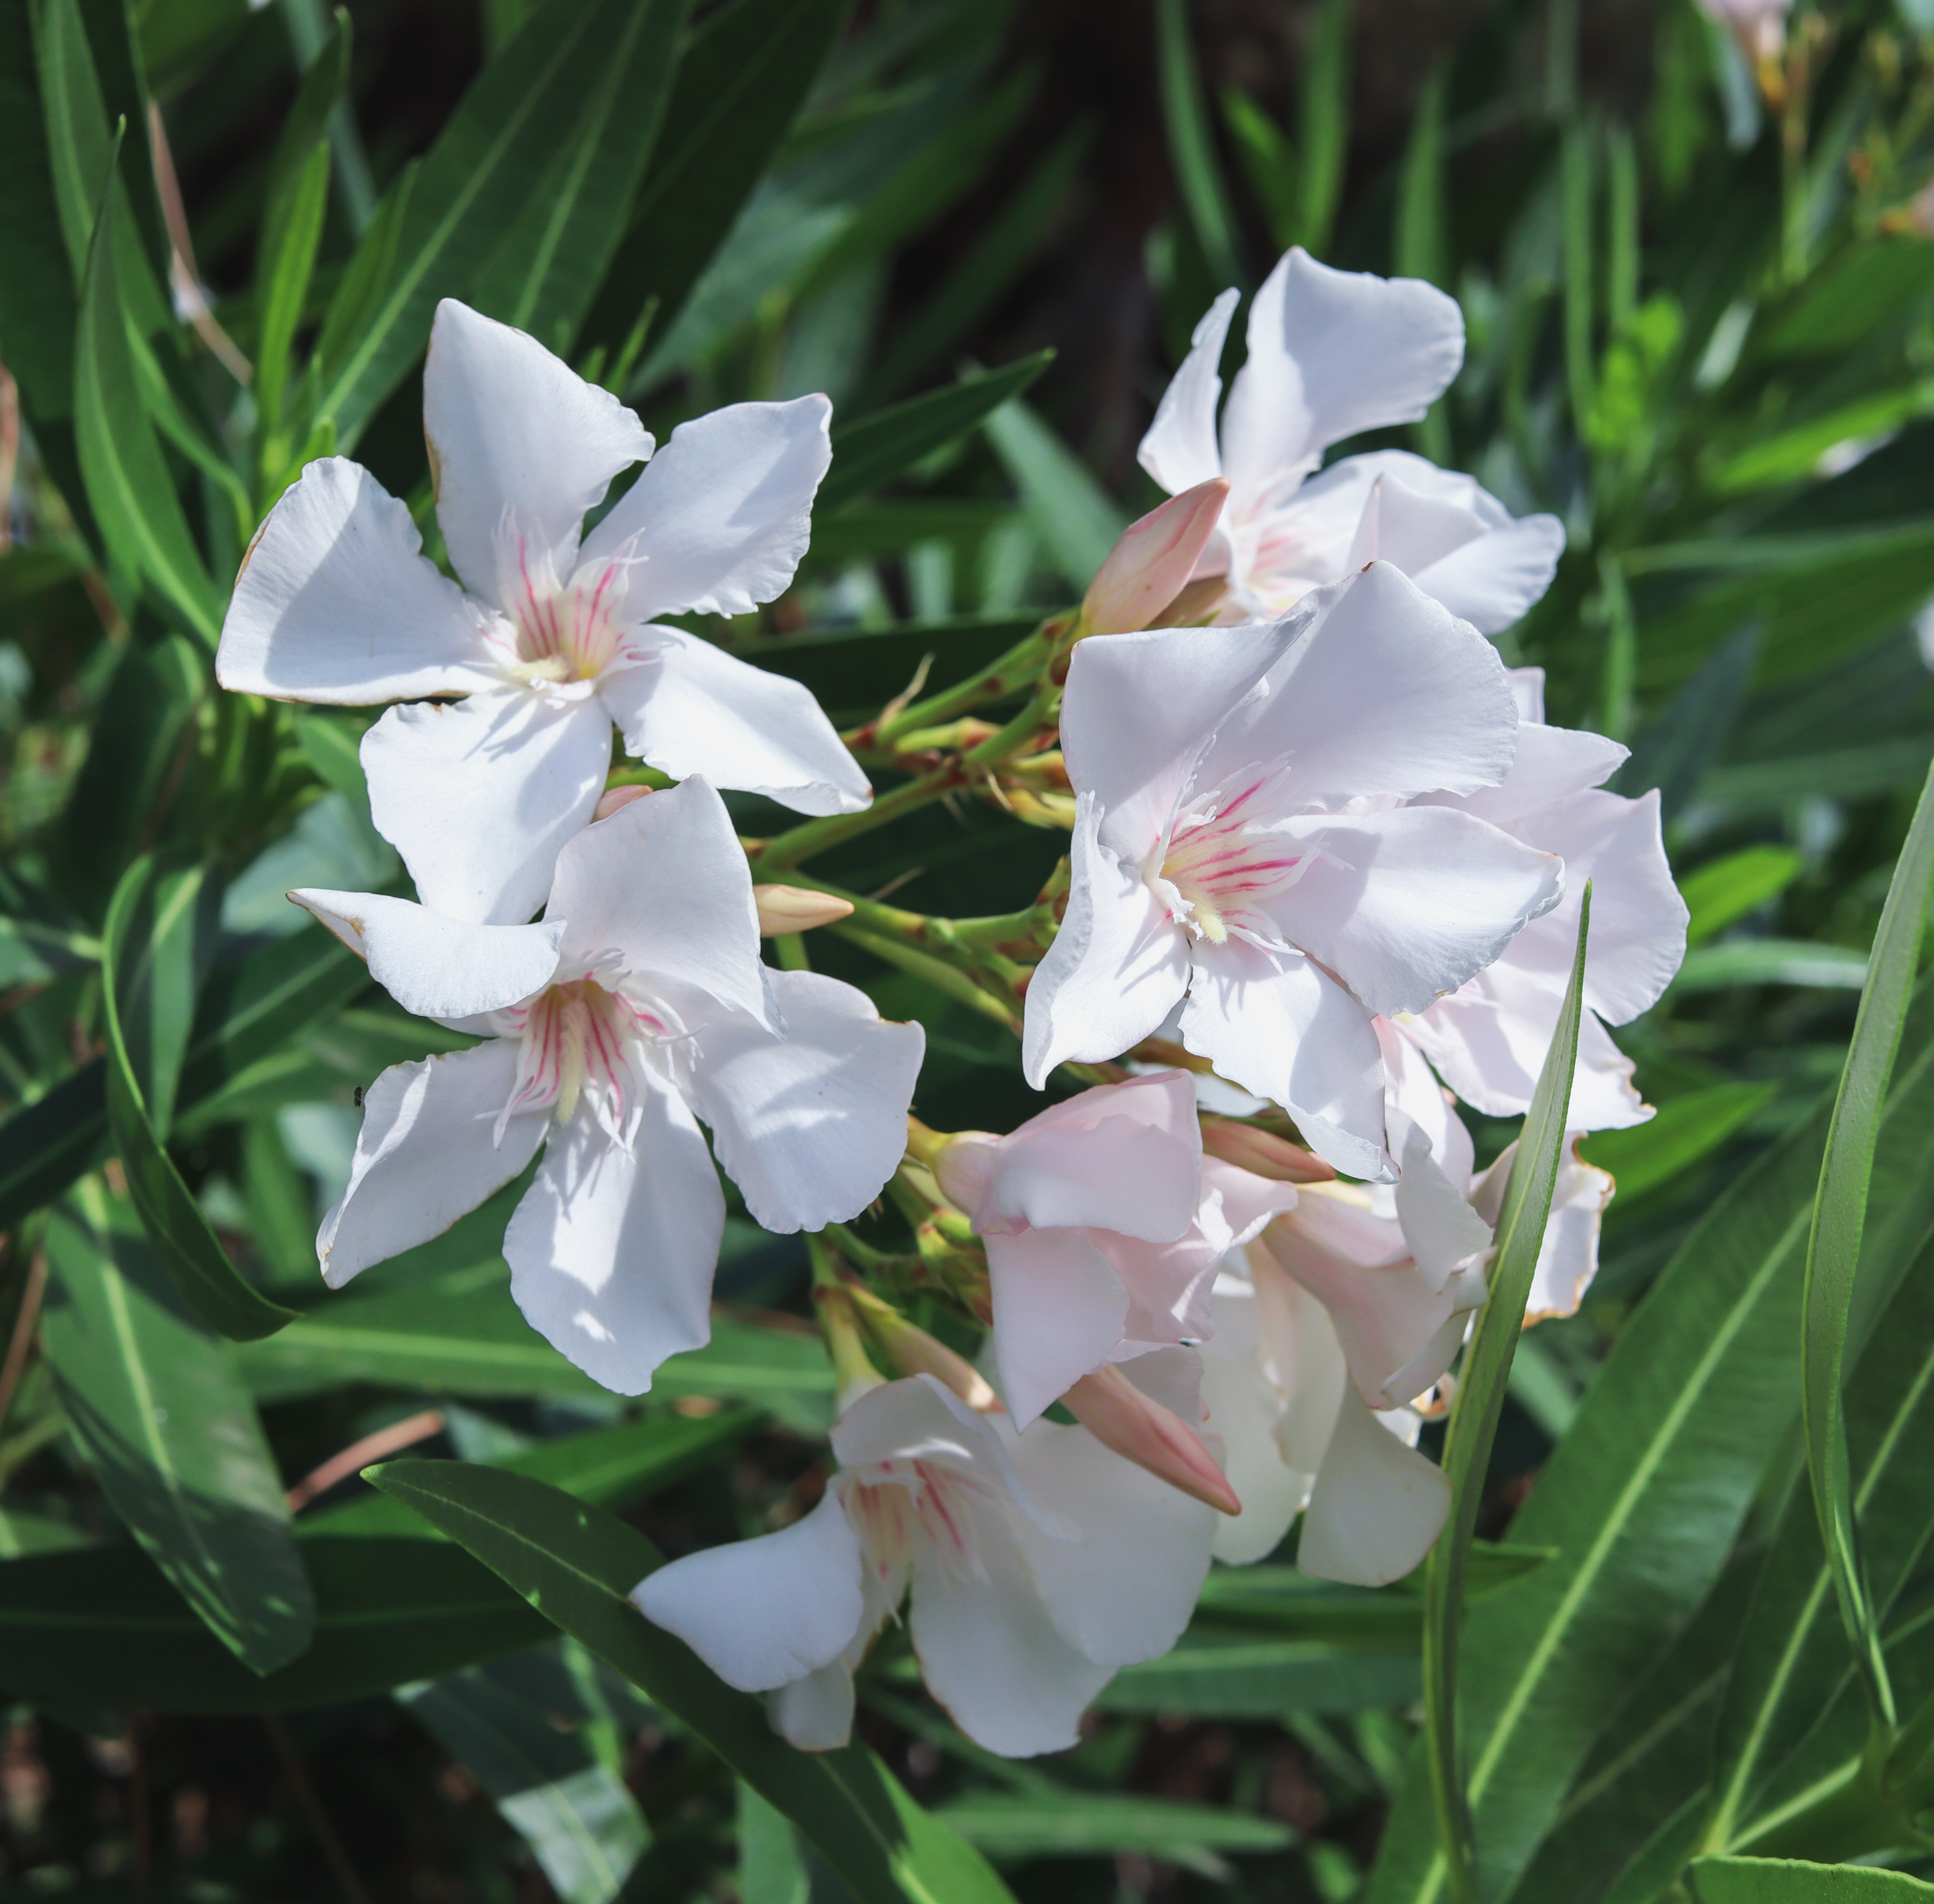
white, oleander, flower, plant, petal, terrestrial plant, flowering plant, herbaceous plant, groundcover, shrub, blossom, wildflower, subshrub, rose family, lily, lily family, Pedicel, perennial plant, rhododendron, rose order, impatiens